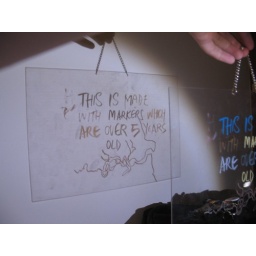
actually this big white wall in my room is givin me ideas....